Kickboxing

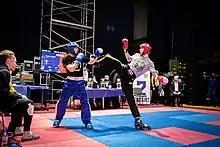
A Semi Contact match

Semi Contact or Points Fighting, is the variant of American kickboxing most similar to karate, since it consists in fighting for the purpose of scoring points with an emphasis on delivery, speed, and technique. Under such rules, fights are held on the tatami, presenting the belts to classify the fighters in order of experience and ability. The male kickboxers wear shirts and kickboxing trousers as well as protective gear including: mouth-guard, hand-wraps, . boxing gloves, groin-guard, shin-pads, kick-boots, and headgear. The female kickboxers will wear a sports bra and chest protection in addition to the male clothing/protective gear.